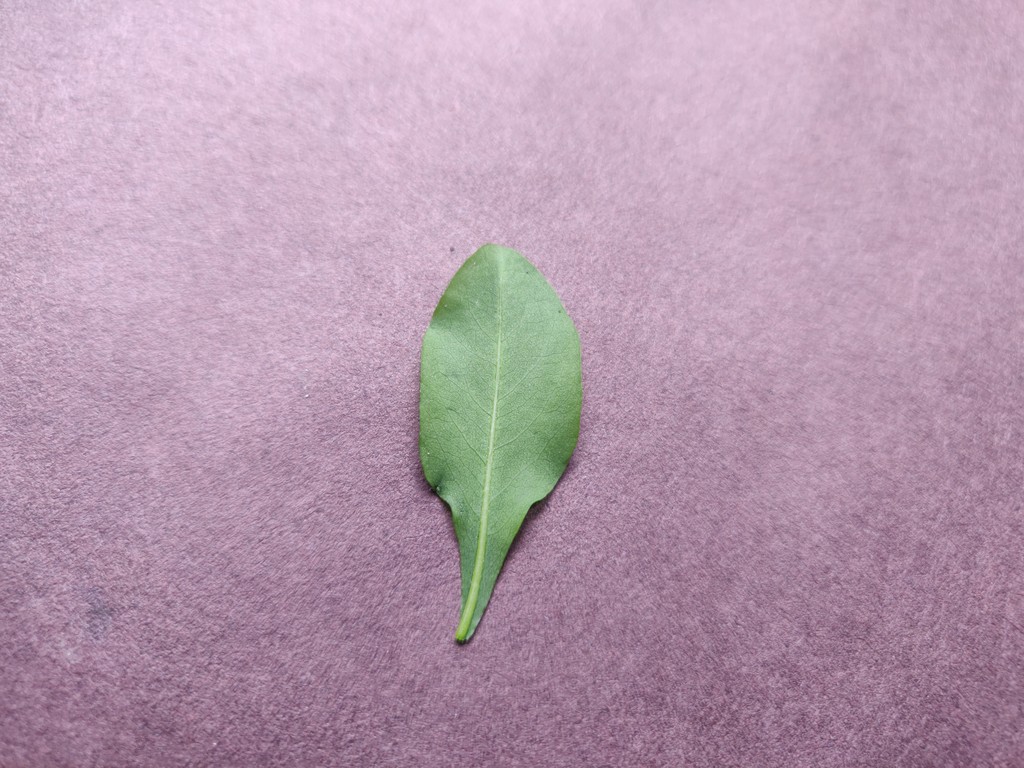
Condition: Healthy
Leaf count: single
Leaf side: back